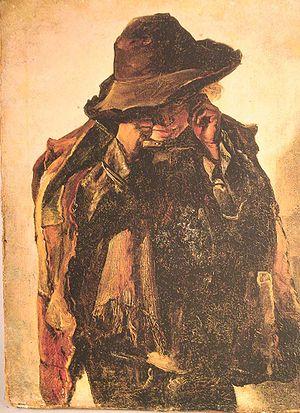
Les Frères noirs est un roman écrit par Lisa Tetzner et son mari Kurt Held, publié en Suisse en deux tomes en 1940 et 1941. En France, il a paru en 1983.